Stuart Bascombe

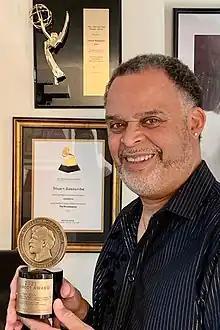
Stuart with his Peabody Award

In 2011, Bascombe with his group released a Christmas single entitled "Snow", and a CD/album (which he co-produced and co-wrote three of the songs) entitled Continuum on their own label, SLR Records LLC. He is a featured guest and performer in the award-winning 2018 documentary, Mr. Soul!. Bascombe and the cast of the film received Peabody Awards for Best Documentary in 2021. The film is based on the host and executive producer of "SOUL!", Ellis Haizlip, the first "black Tonight Show." In 1968, SOUL! was launched as a local, New York City broadcast. In 1969 the series rolled out nationwide on PBS, on WNET Channel 13. Haizlip had produced over 130 hour-long shows featuring a dazzling array of A-list guests. Actor Blair Underwood is the executive director and narrator of the film.